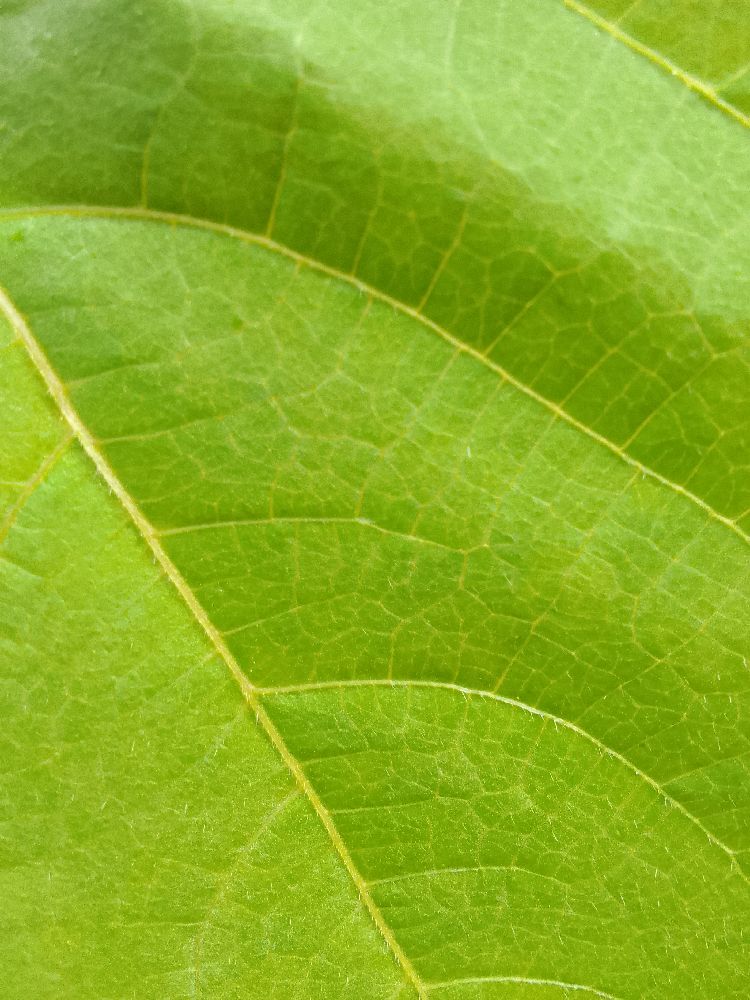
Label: healthy